Black-tailed prairie dog

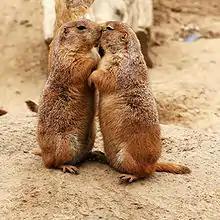
Kissing prairie dogs

Debate exists over whether the alarm calling of prairie dogs is selfish or altruistic. Prairie dogs possibly alarm others to the presence of a predator so they can protect themselves. However, the calls possibly are meant to cause confusion and panic in the groups and cause the others to be more conspicuous to the predator than the caller. Studies of black-tailed prairie dogs suggest alarm calling is a form of kin selection, as a prairie dog's call alerts both offspring and kin of indirect descent, such as cousins, nephews, and nieces. Prairie dogs with kin close by called more often than those without. In addition, the caller may be trying to make itself more noticeable to the predator. However, a predator seems to have difficulty determining which prairie dog is making the call due to its "ventriloquistic" nature. Also, when a prairie dog makes a call, the others seem not to run into the burrows, but stand on the mounds to see where the predator is, making themselves visible to the predator.